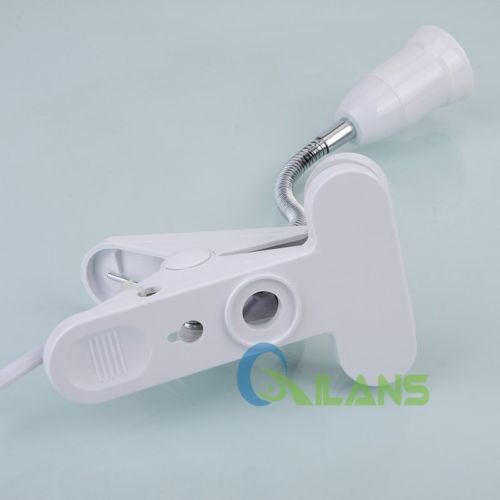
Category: lamp